Paco de Lucía

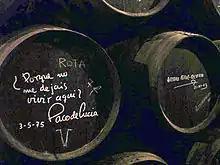
Sherry barrel signed by de Lucía

The Guitar Trio continued touring in 1980, with Larry Coryell being replaced by Al Di Meola in 1981. De Lucía reportedly suffered from headaches and backaches while performing because he found it difficult to improvise and follow McLaughlin and Coryell's advanced knowledge of jazz improvisation. Paco professed, "Some people assume that they were learning from me, but I can tell you it was me learning from them. I have never studied music, I am incapable of studying harmony—I don't have the discipline, playing with McLaughlin and Di Meola was about learning these things."